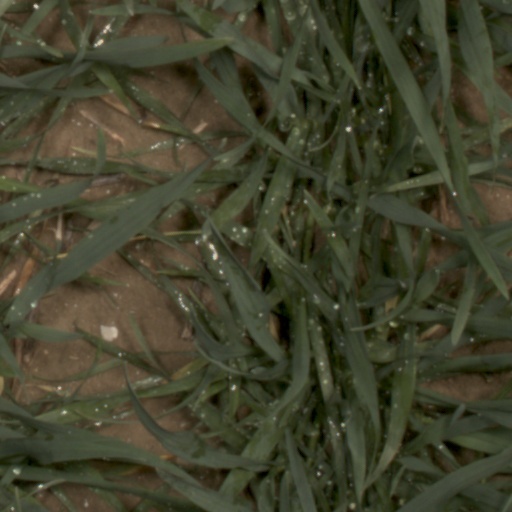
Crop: wheat